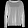
Label: Pullover